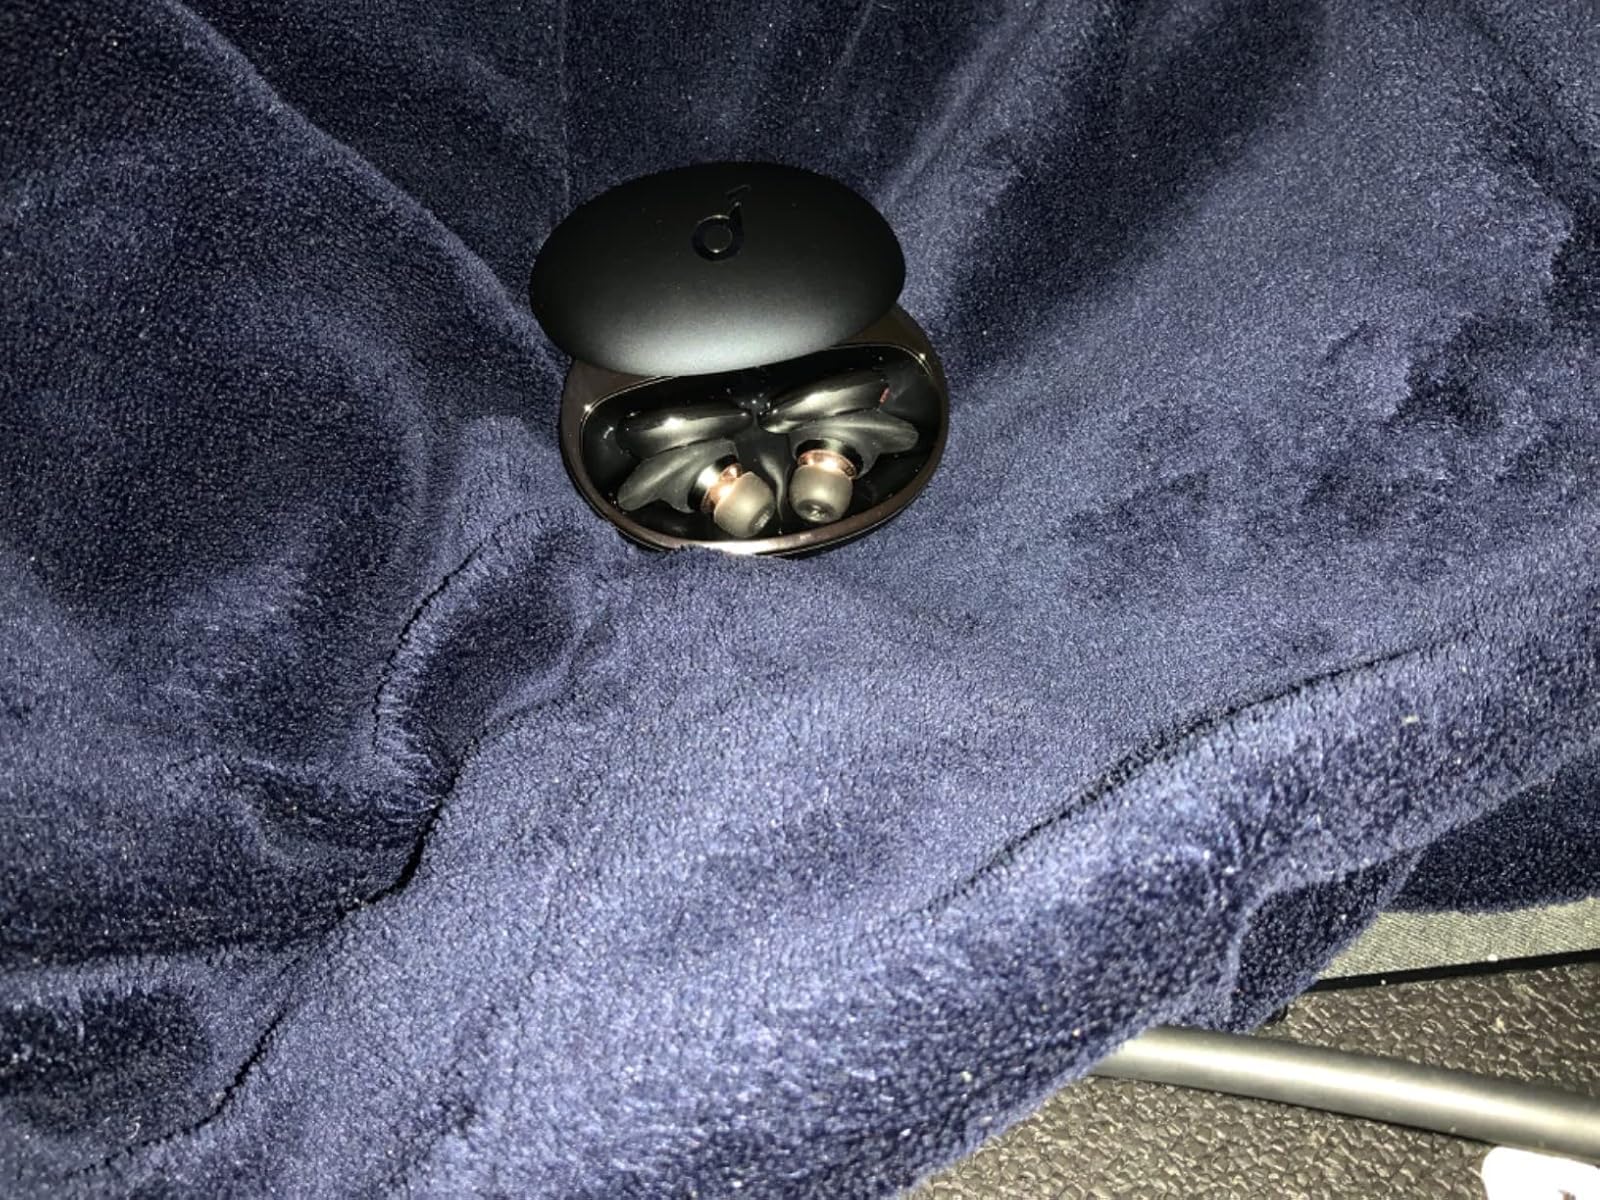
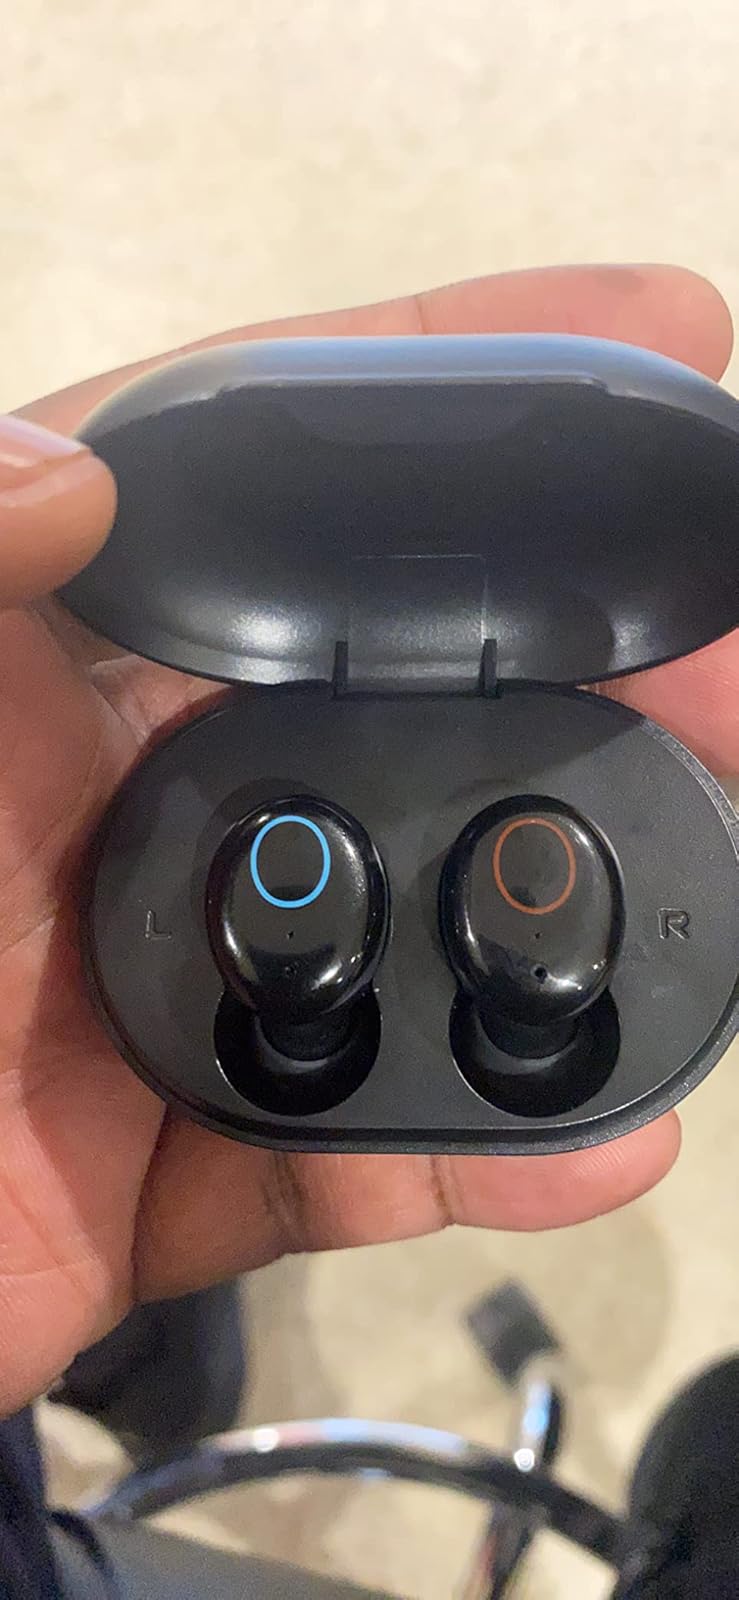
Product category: earbuds
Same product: no